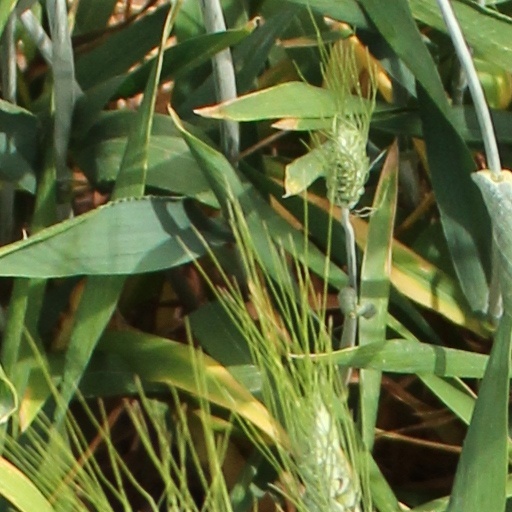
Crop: wheat